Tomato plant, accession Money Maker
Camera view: tilt-top (135 deg); turntable rotation: 120 degrees
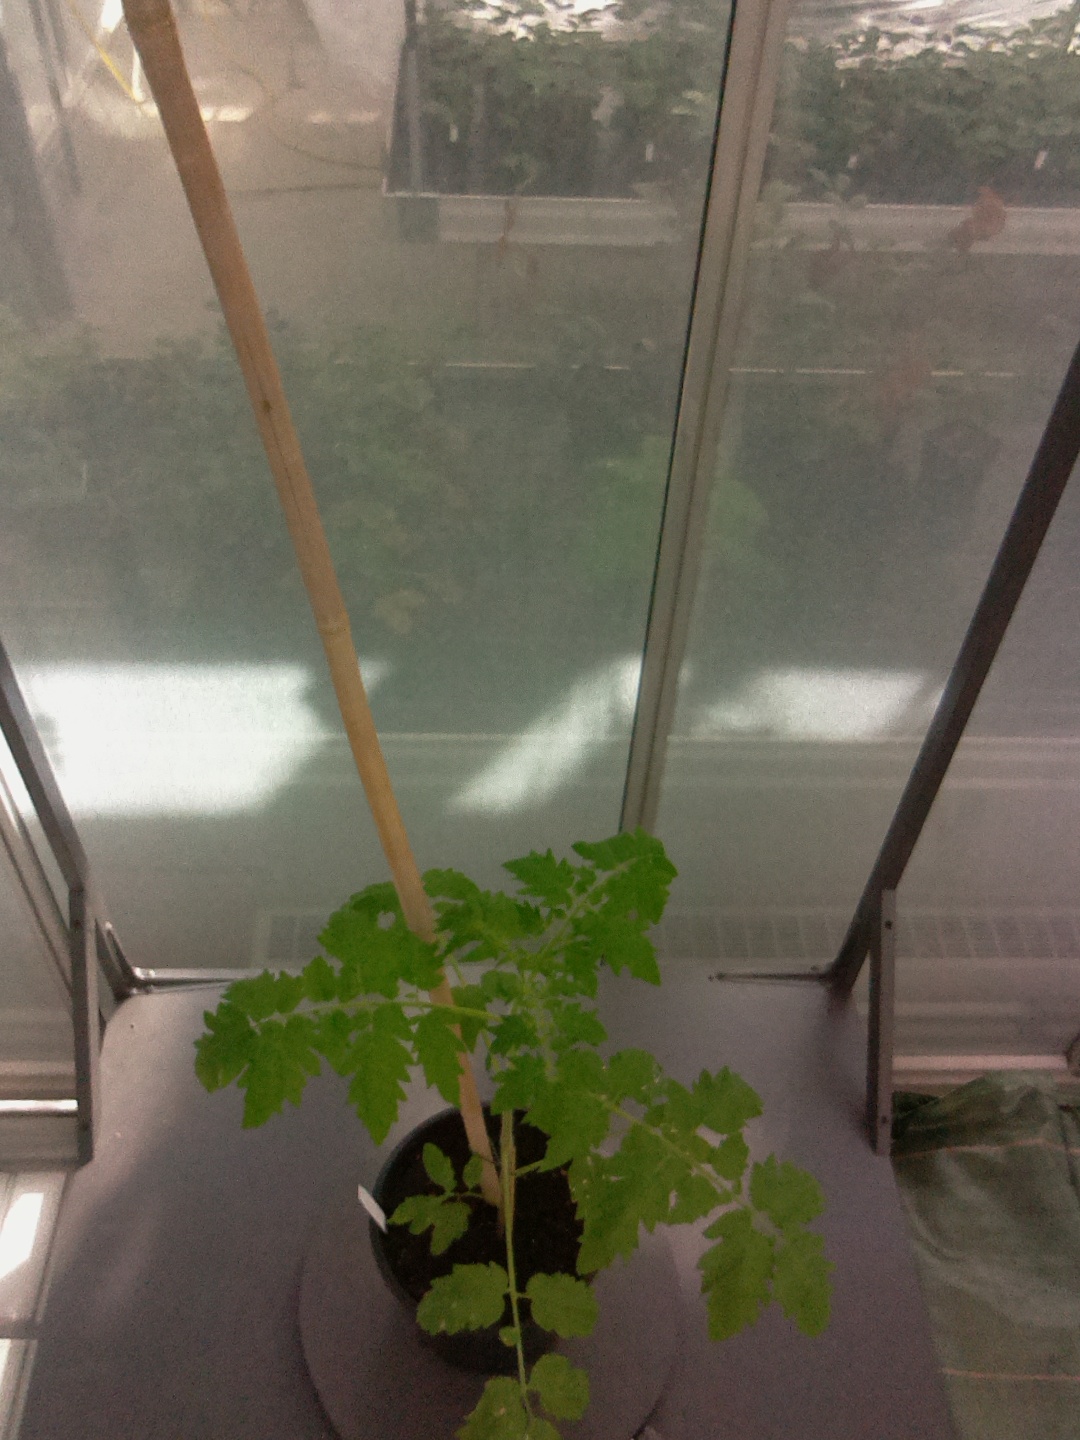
BBCH growth stage 15: 10 of true leaves visible